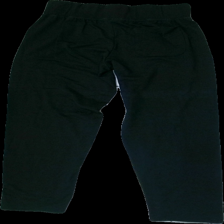
View: back
Type: Trousers
Category: Ladies
Brand: Not in the list
Brand text on label: John Baner
Colors: Black
Material: 100% Cotton
Cut: Regular
Price range: <50
Recommended usage: Export
Description: Black lounge trousers